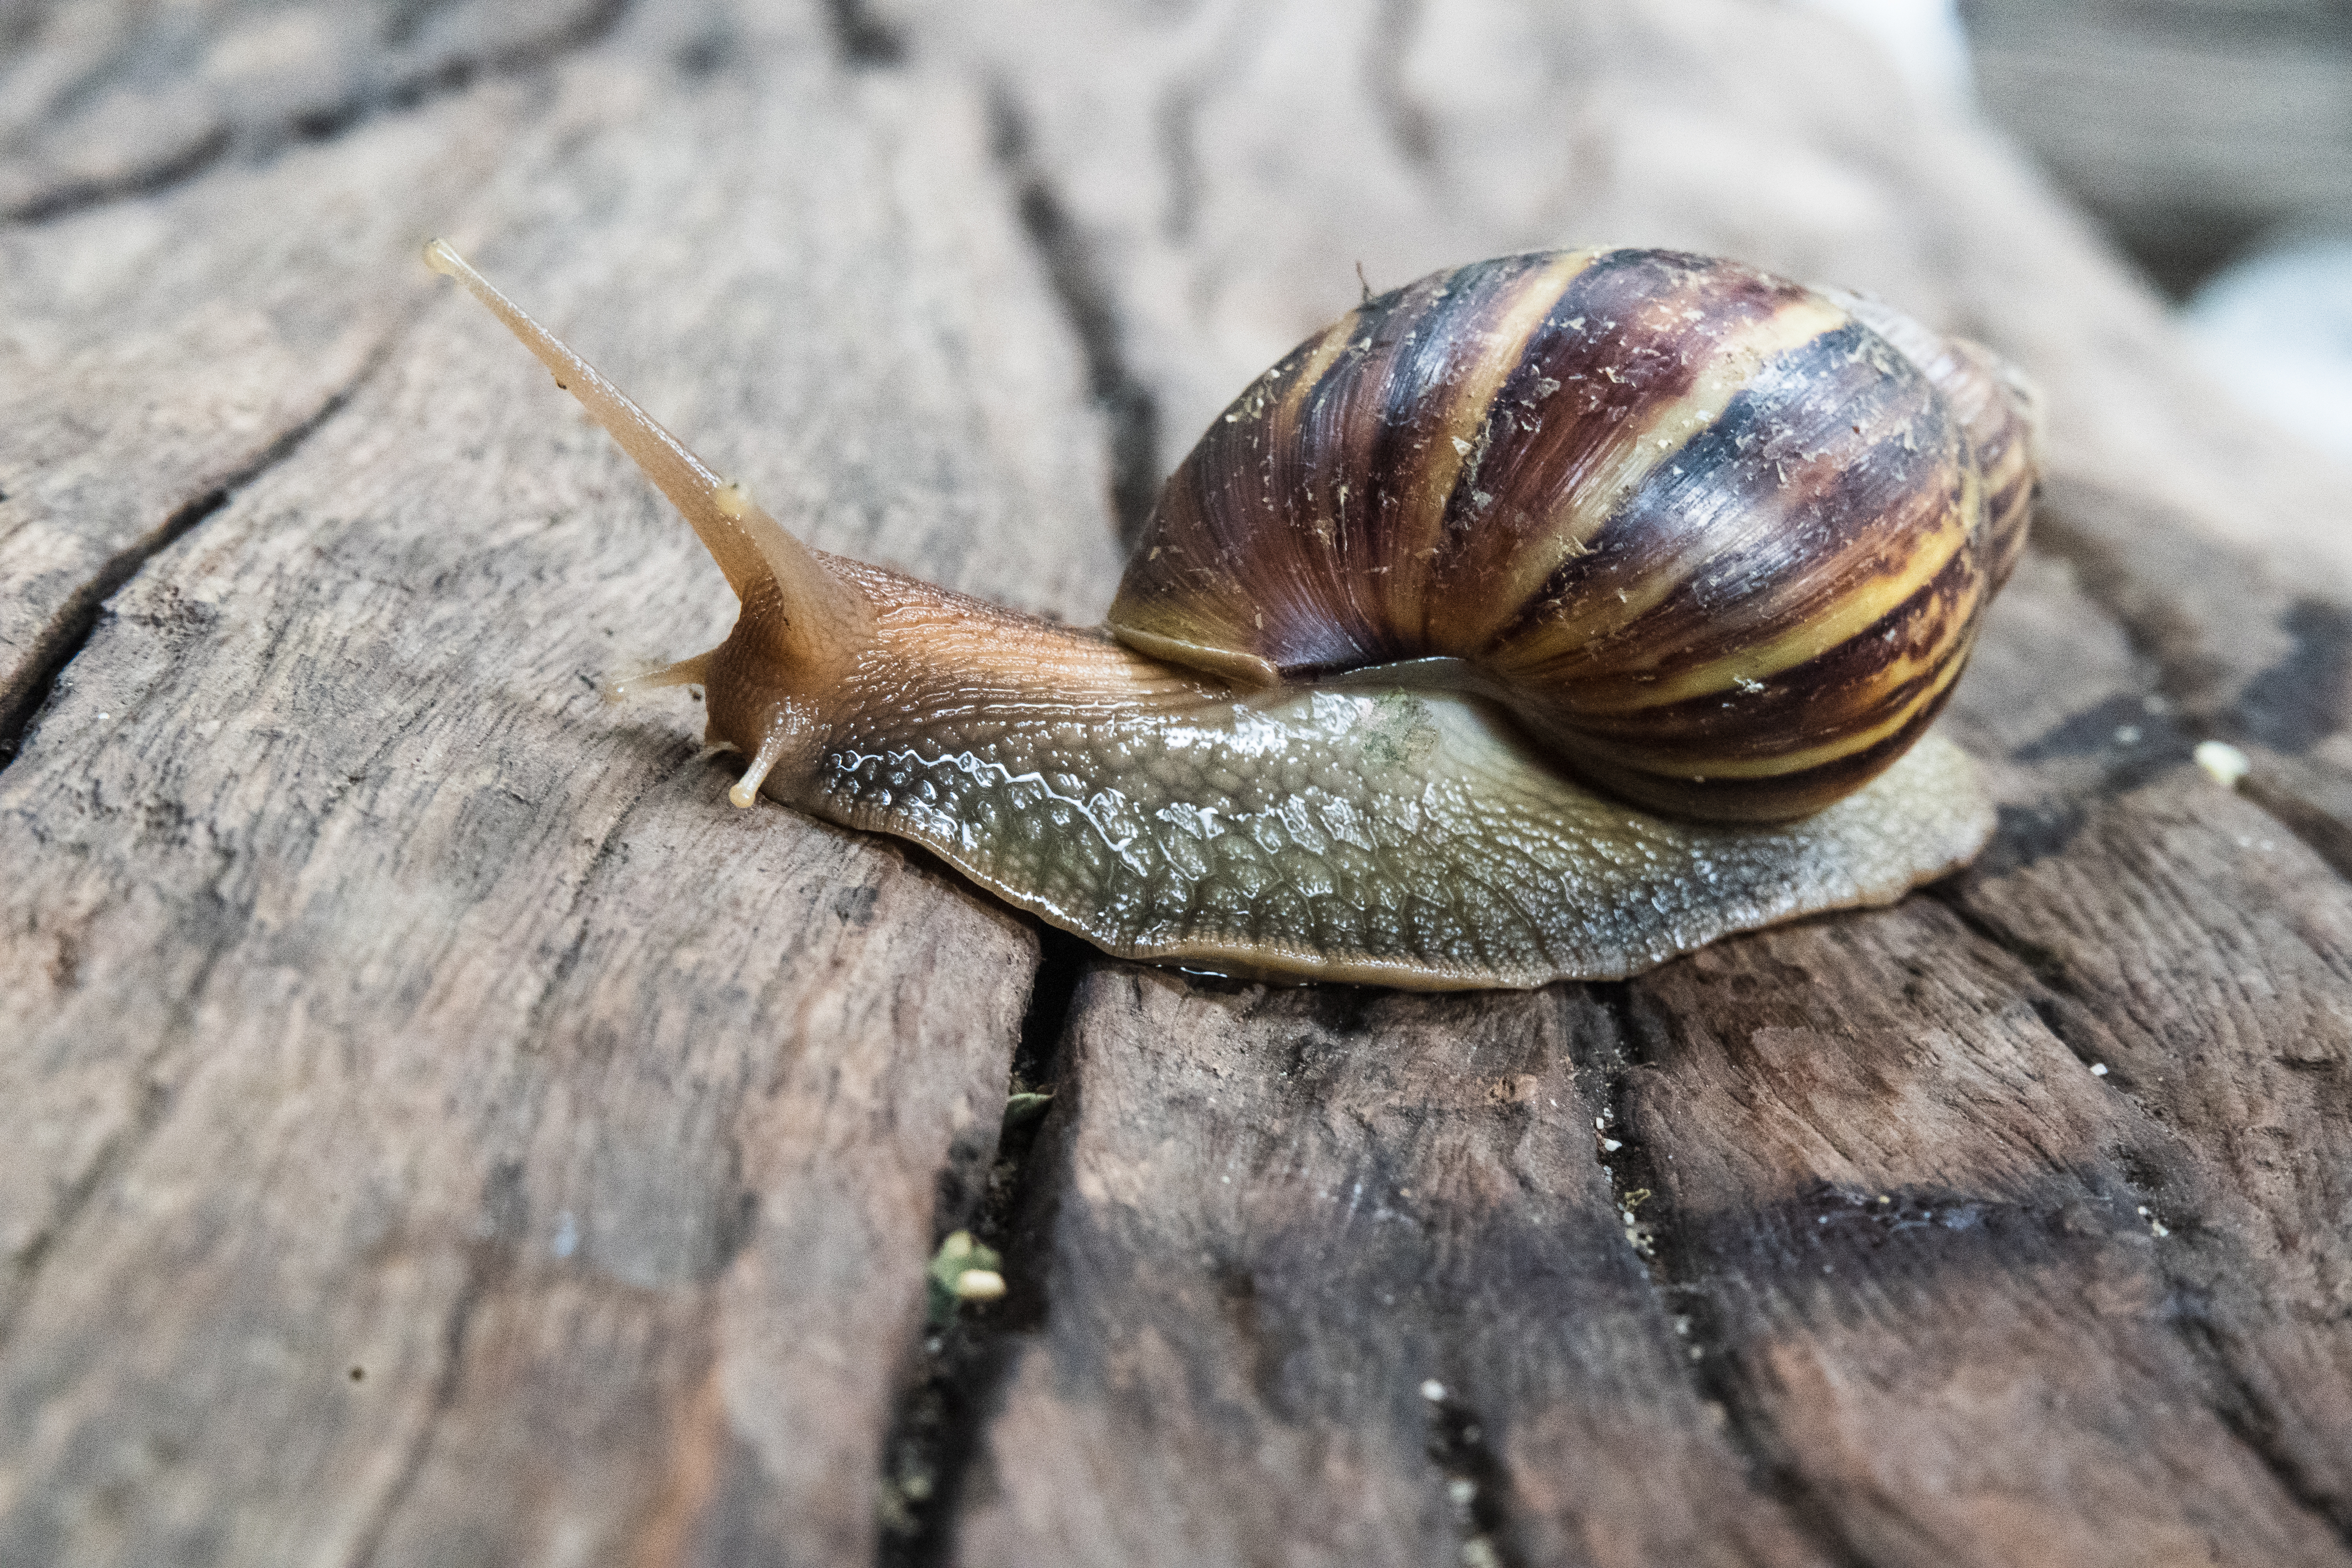
achatinidae, african, animal, asia, asian, background, brown, clean, closeup, copy space, environment, floor, food, forest, fulica, garden, giant, giant african land snail, giant african snail, green, growth, invasive, invertebrate, land, large, leaf, macro, natural, nature, organic, outdoor, pests, shell, slimy, slow, slow life, small, snail, snail shell, snail vector, space, species, spiral, summer, texture, vegetable, white, wild, wildlife, snails and slugs, lymnaeidae, slug, sea snail, escargot, molluscs, schnecken, close up, terrestrial animal, organism, photography, dish, cuisine, baked goods, french food